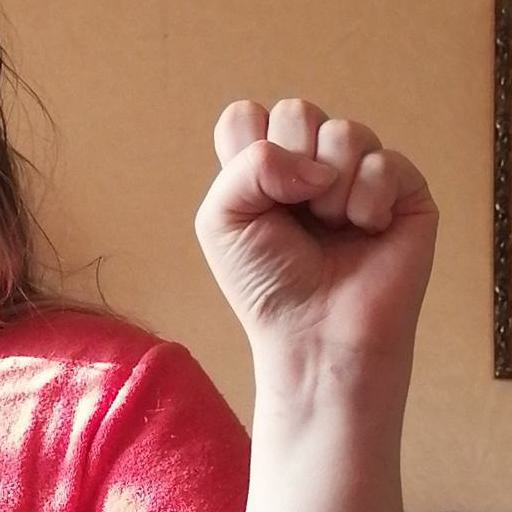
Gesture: fist